Leighton Baines

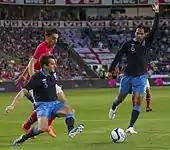
Baines "(left, in navy blue)" playing for England in 2012

Baines made his debut for the England under-21s in a 2006 UEFA European Under-21 Championship qualification away to Austria in September 2004 under Peter Taylor.